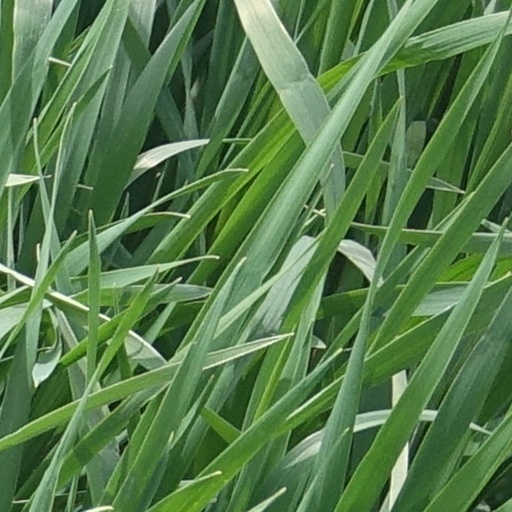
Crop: wheat